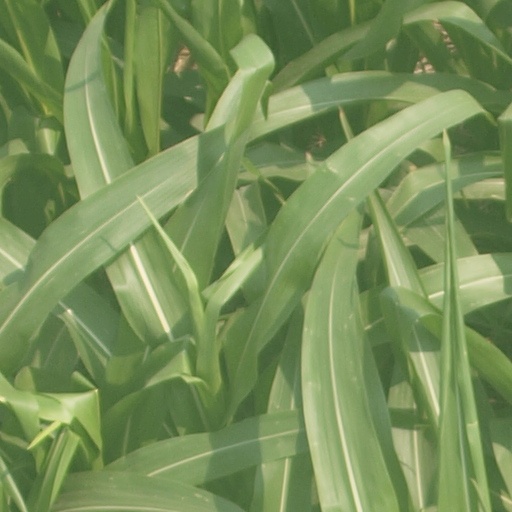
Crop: maize; corn